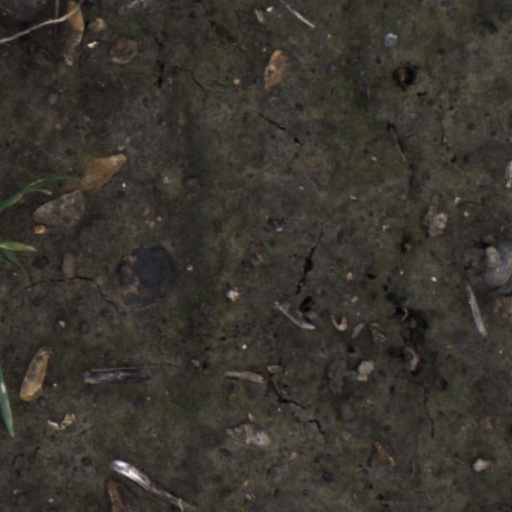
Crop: wheat